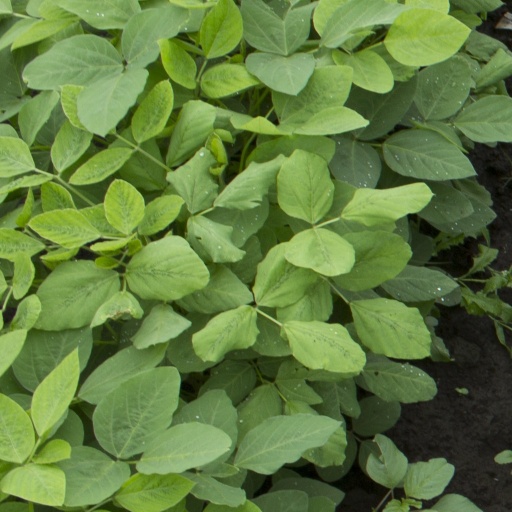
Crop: soybean